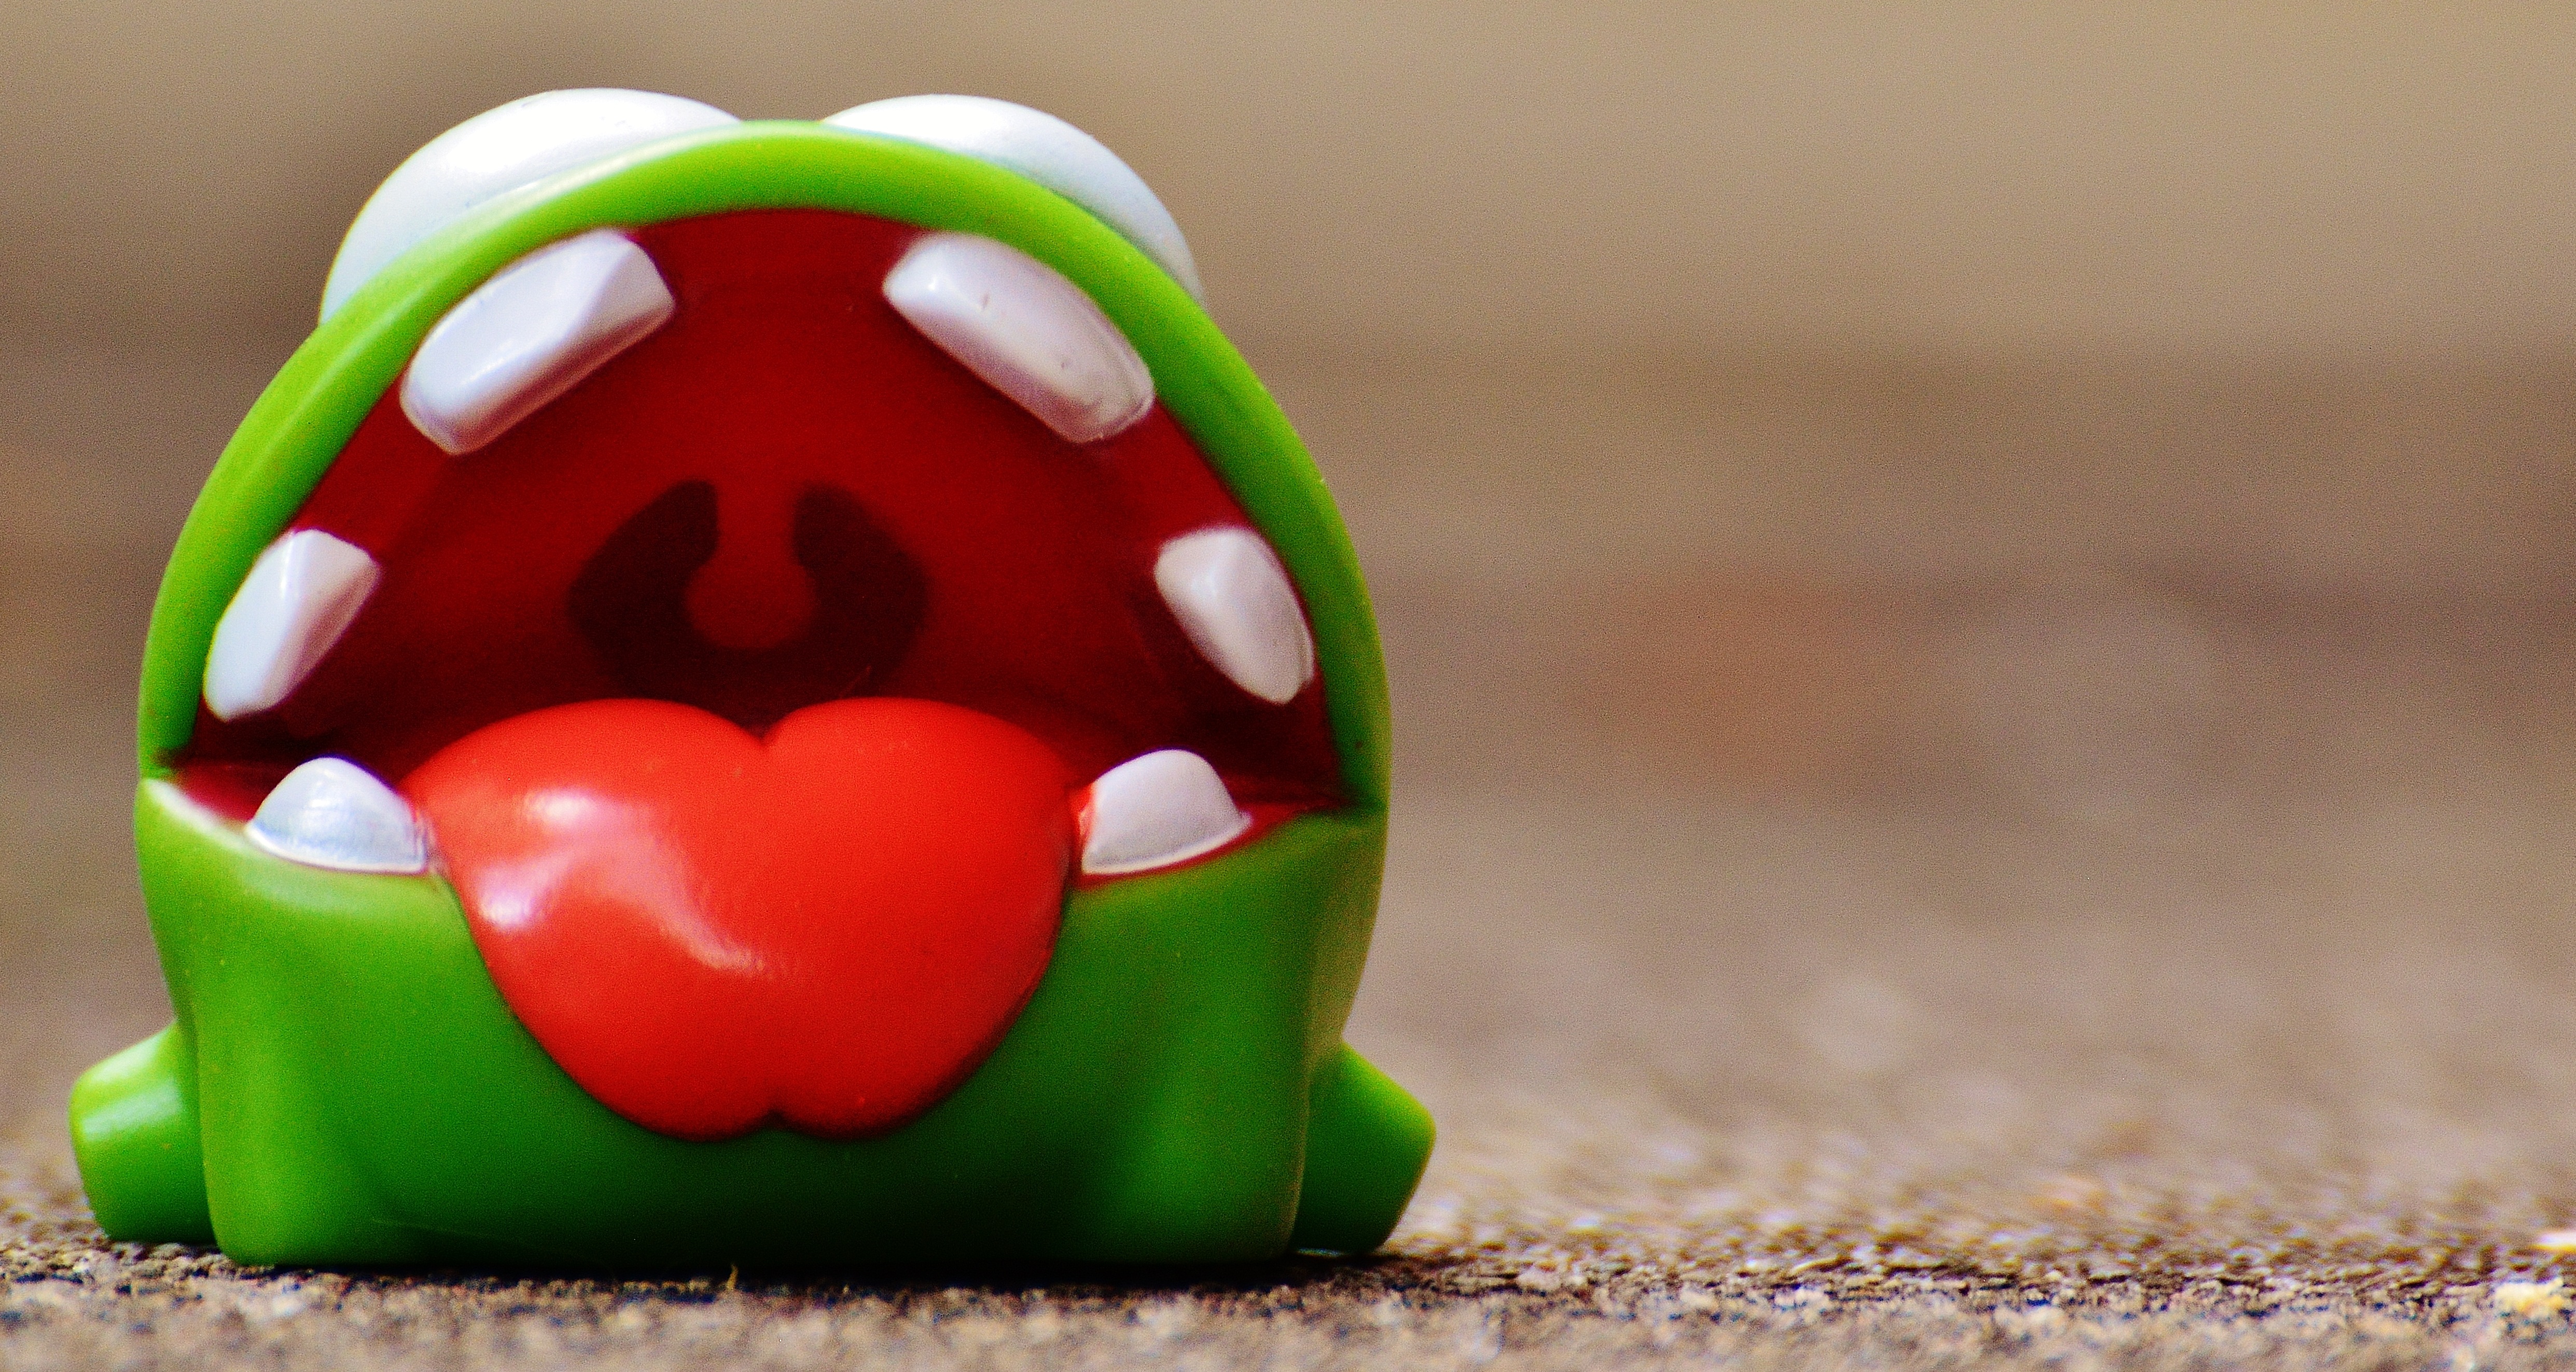
flower, cute, food, green, red, produce, color, toy, fig, funny, app, macro photography, cut the rope, mobile game